Chic Stone

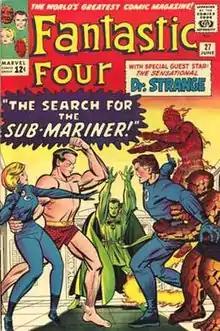
"Fantastic Four" #27 (June 1964), Stone's debut inking penciler Jack Kirby on the cover of what was then Marvel's flagship title

Chic Stone studied at the School of Industrial Art (later renamed the High School of Art and Design), and the Works Projects Administration School. He broke into comics in 1939, at age 16, apprenticing with the comic book packager Eisner & Iger. In the 1940s, he worked on the original Captain Marvel for Fawcett Comics, and "Boy Comics" for Lev Gleason Publications. For Timely Comics, the 1940s predecessor of Marvel Comics, he contributed to "Blonde Phantom Comics", "Eustis Hayseed" in "Joker Comics"; and "Jeep Jones" in "All Select Comics" and "Kid Komics".